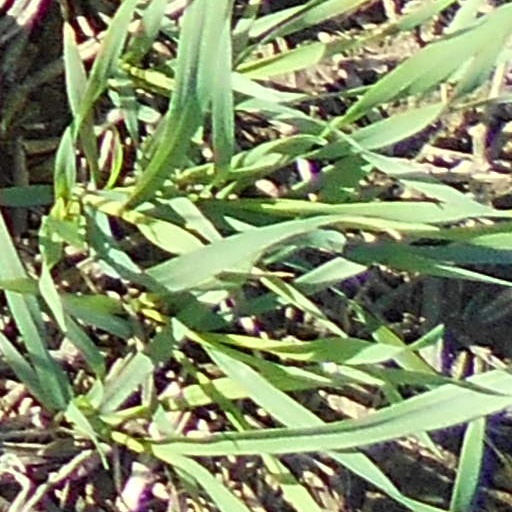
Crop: wheat